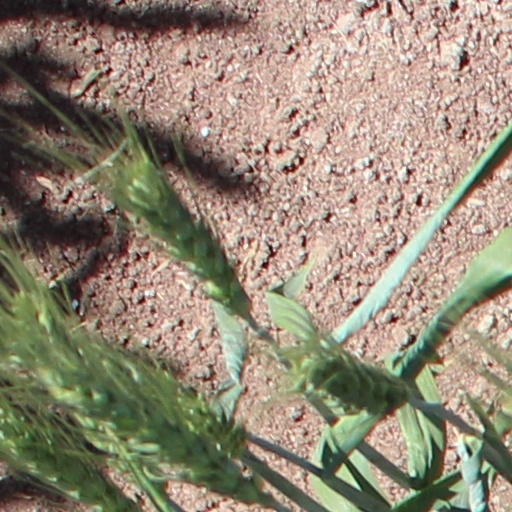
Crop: wheat